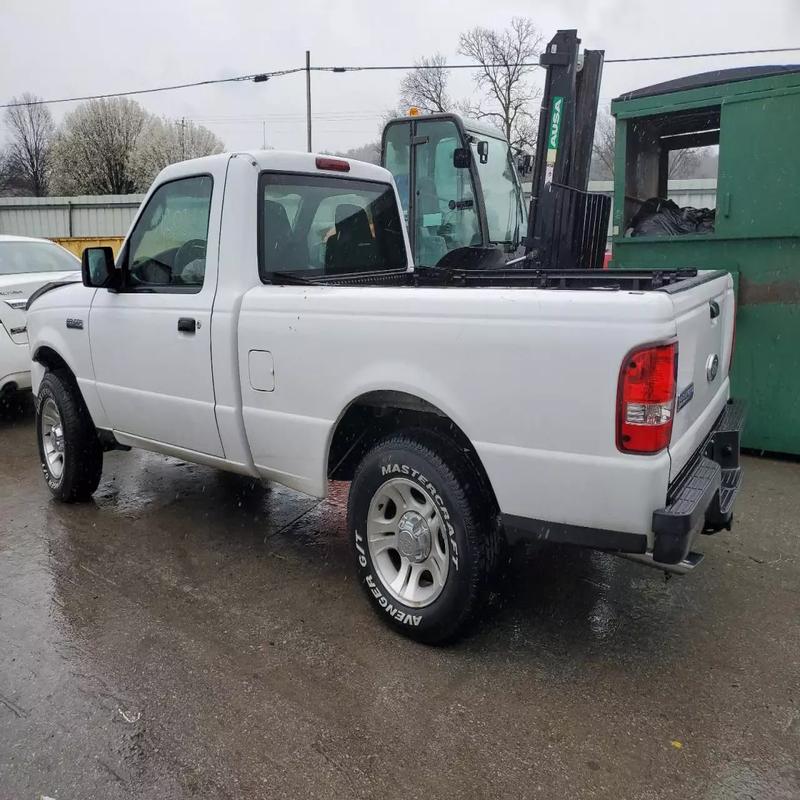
Aucun dommage détecté.
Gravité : aucun